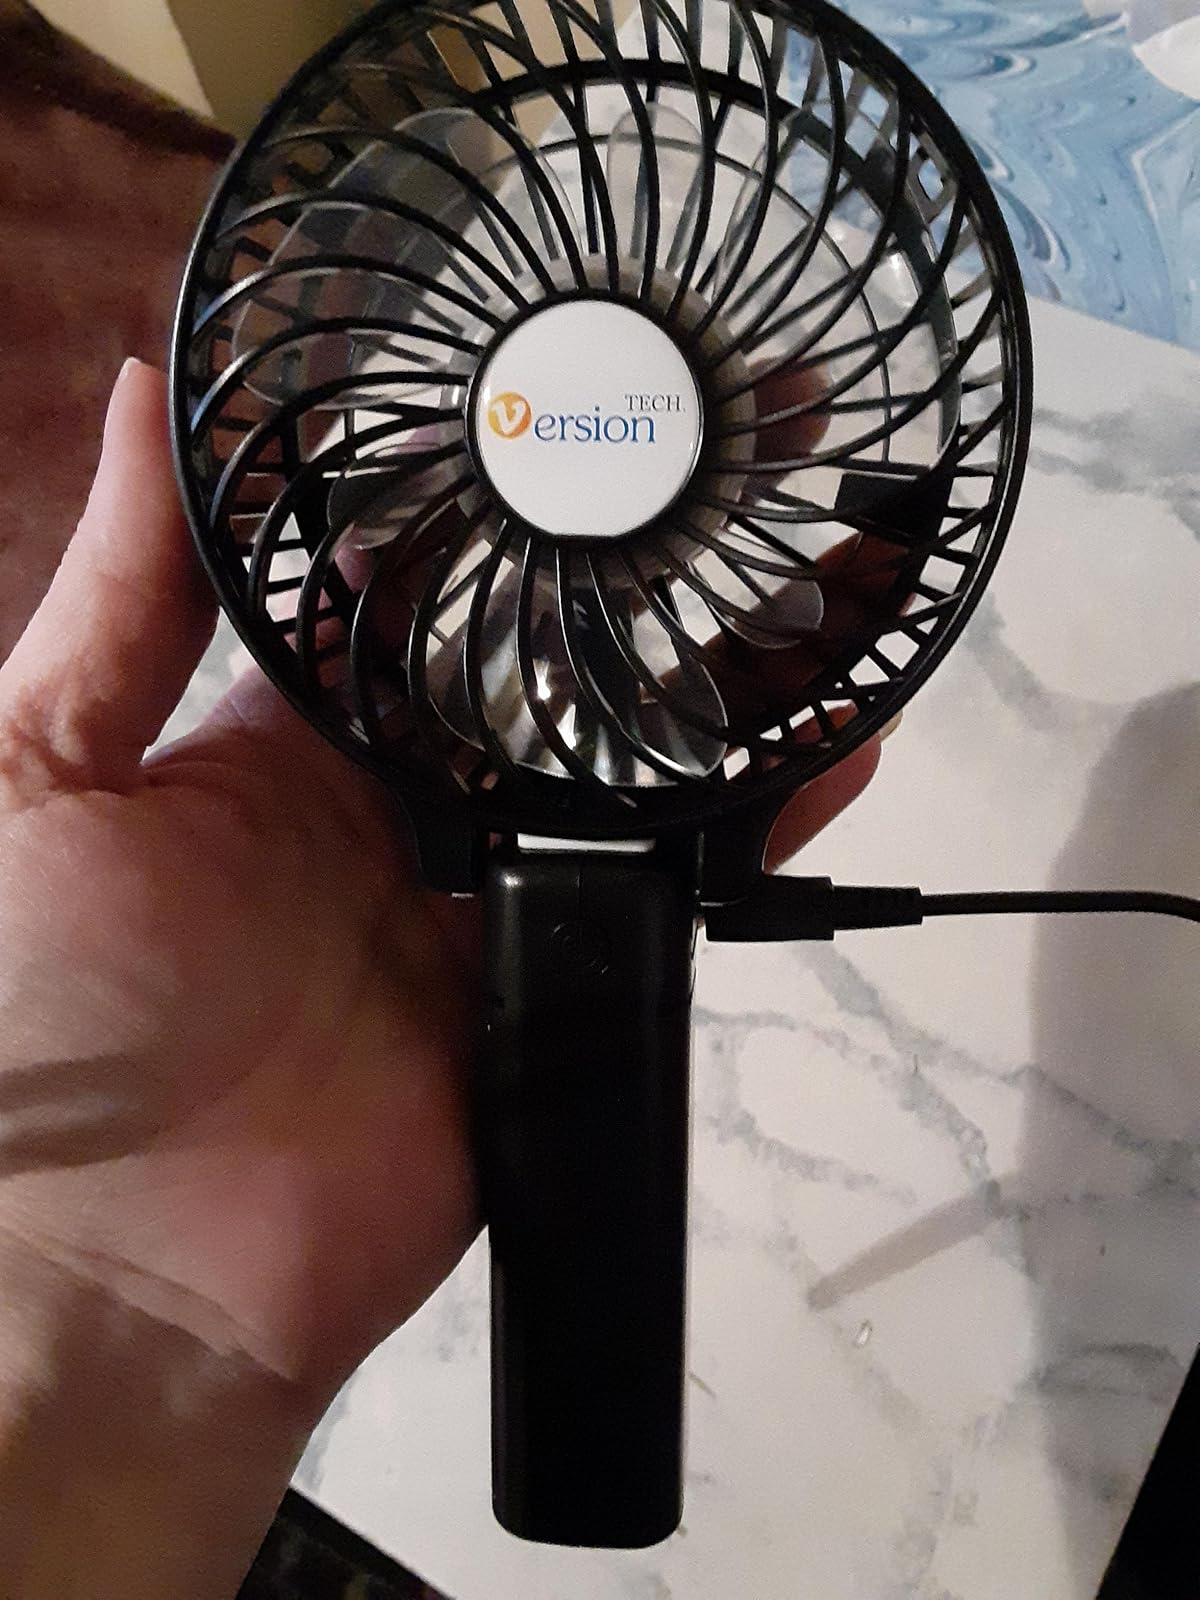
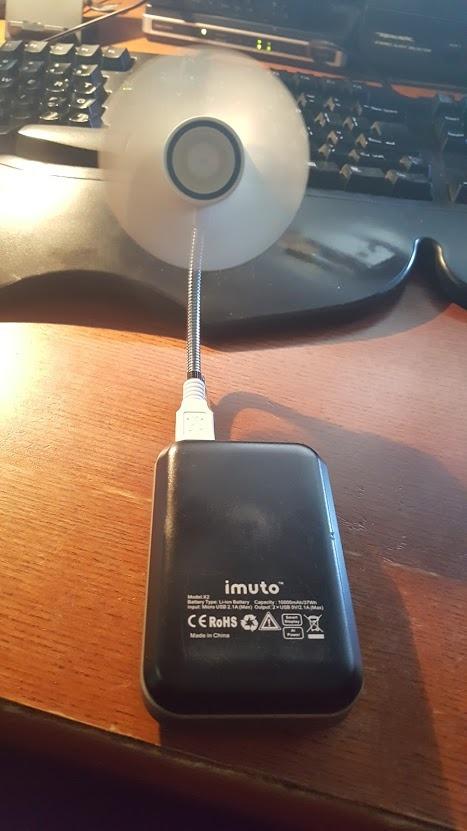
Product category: fan
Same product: no